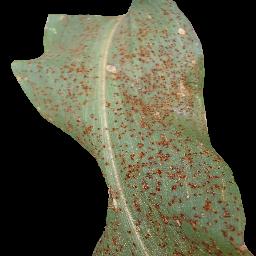
Label: Corn_(Maize)___Common_Rust